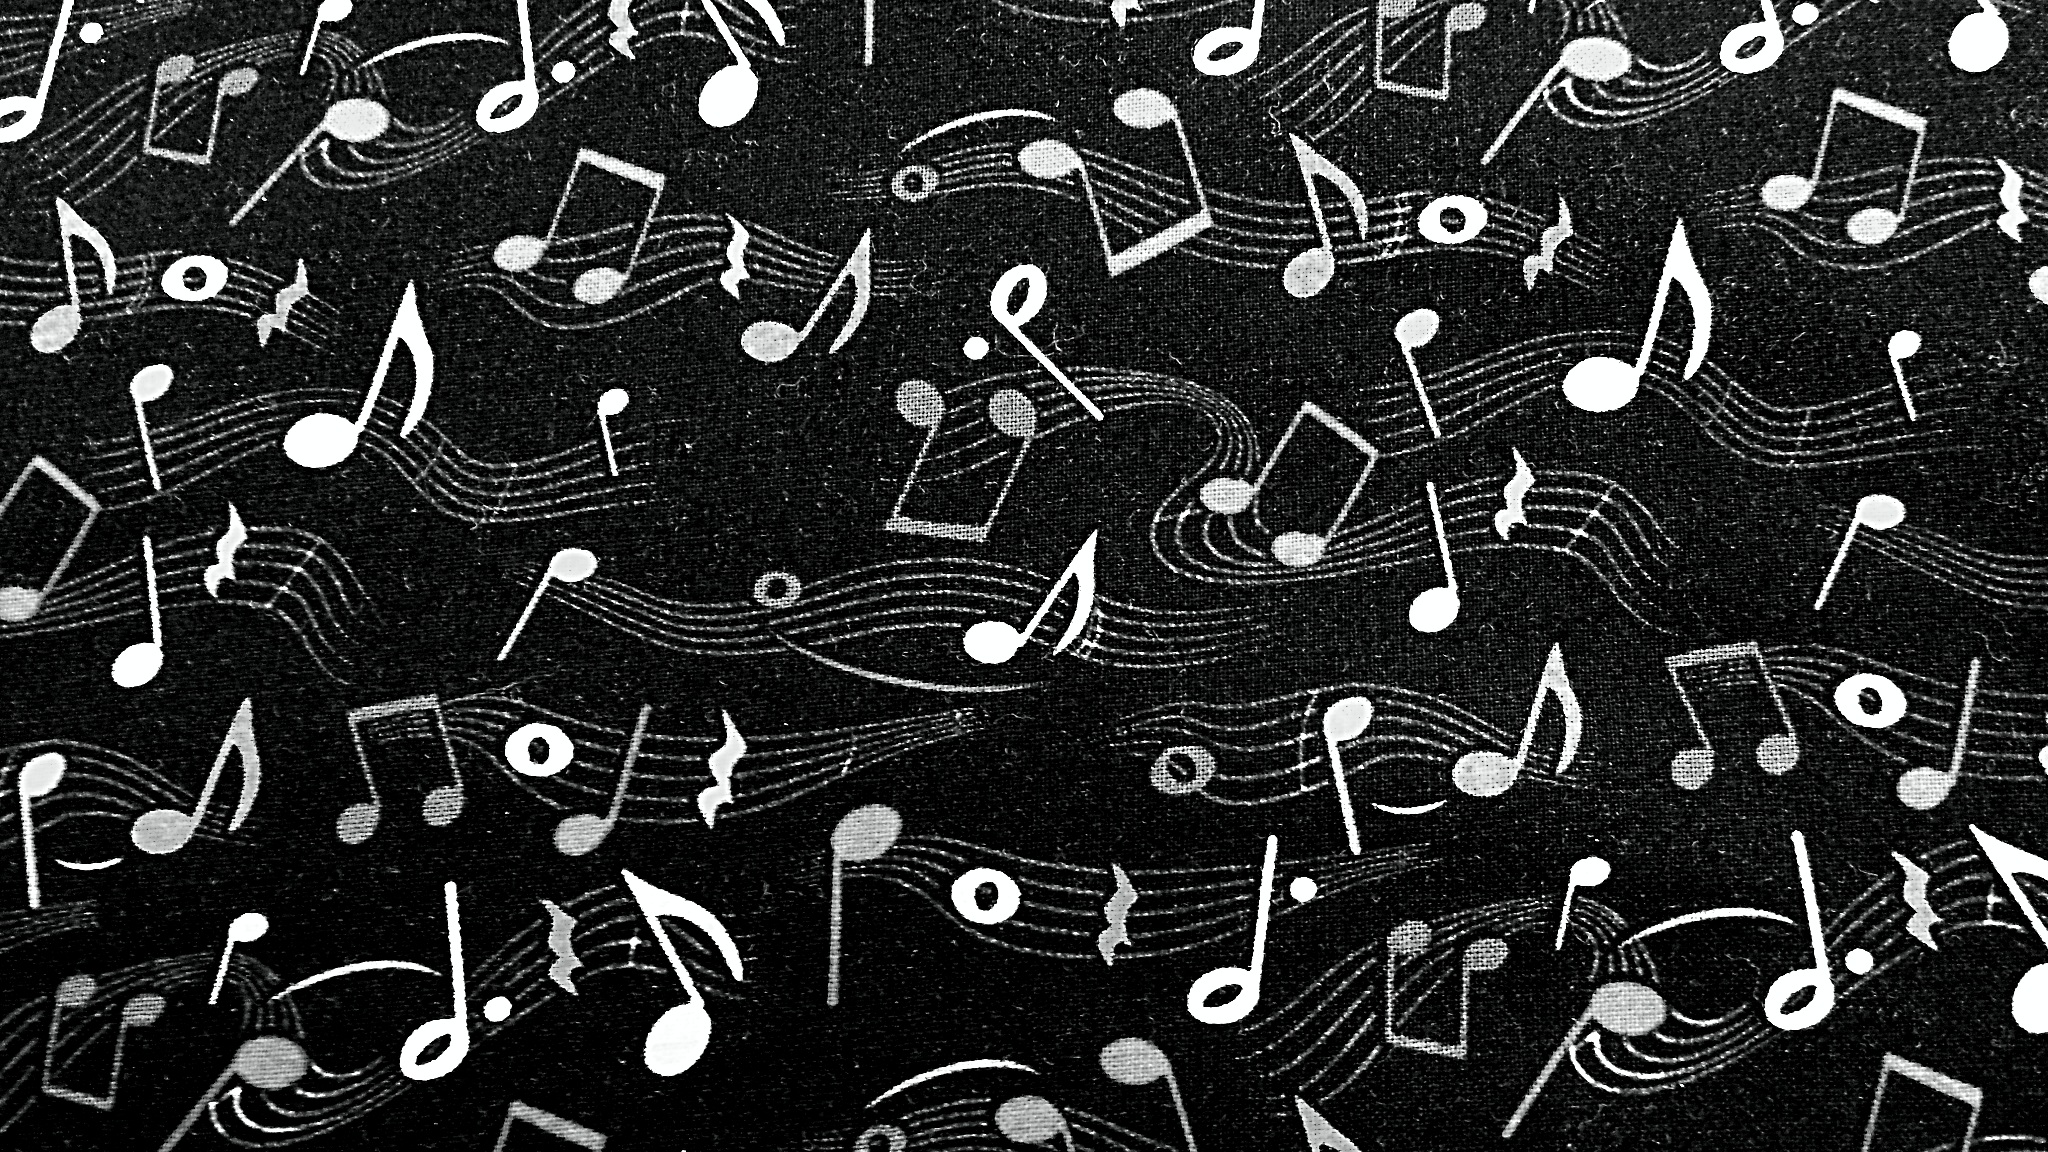
black and white, vintage, retro, texture, number, old, female, sign, pattern, line, shop, red, collection, symbol, color, natural, fashion, blue, industry, craft, clothing, black, colorful, monochrome, cloth, linen, material, surface, garment, fabric, thread, tailor, font, textile, art, album, dress, drawing, illustration, design, text, apparel, mosaic, style, calligraphy, cotton, clothes, shape, silk, monochrome photography